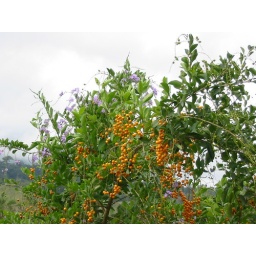
This combination of dainty purple blossoms and bright orange fruit was seen in a number of places.